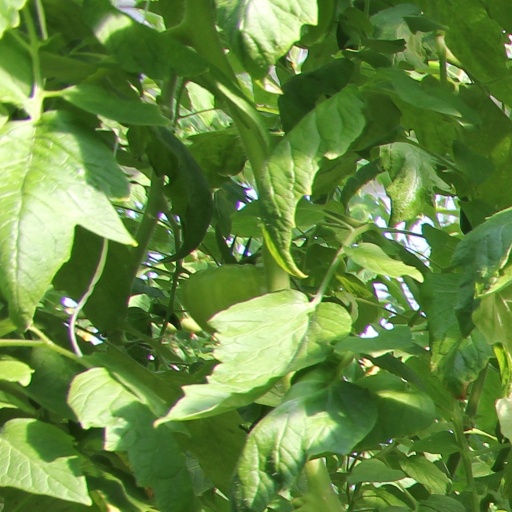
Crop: tomato